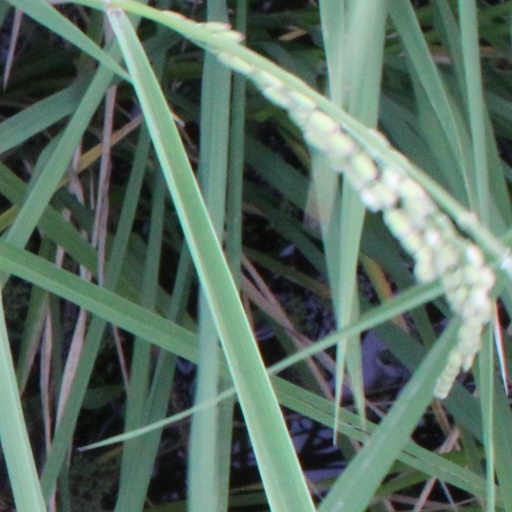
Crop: rice